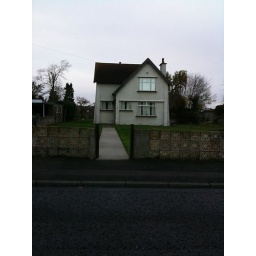
Bit of a spooky house in this road